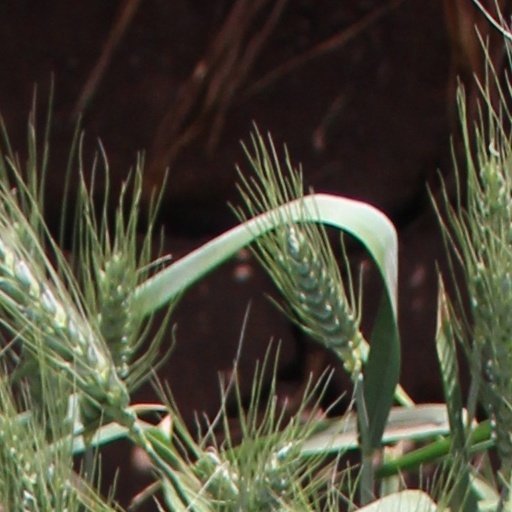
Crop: wheat